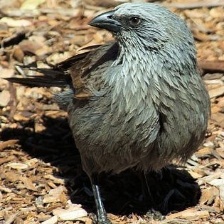
Species: APOSTLEBIRD
Scientific name: STRUTHIDEA CINEREA